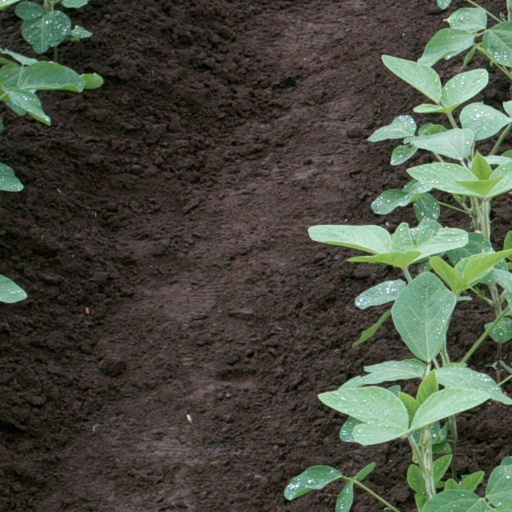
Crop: soybean